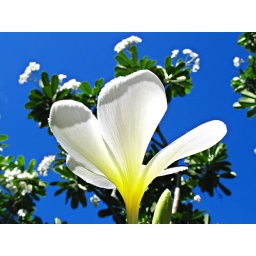
beauty under the blue sky